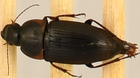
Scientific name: Anisodactylus rusticus
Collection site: North Sterling NEON (STER), plot STER_035